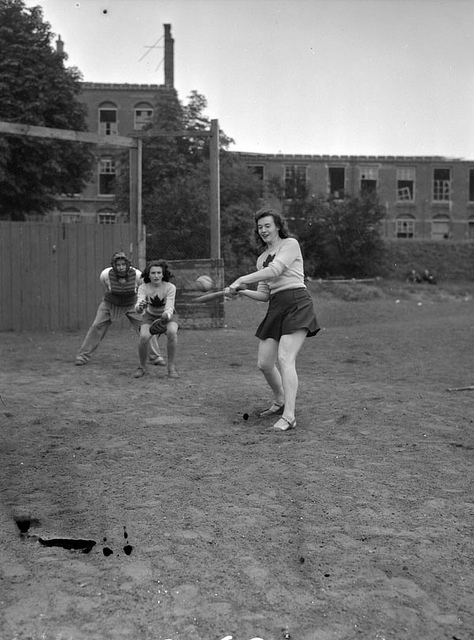
một nữ cầu thủ đánh bóng đang dùng gậy để đánh bóng